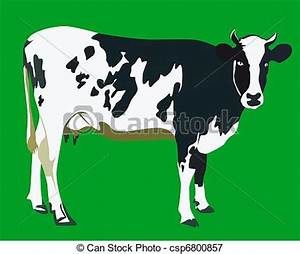
Label: cow